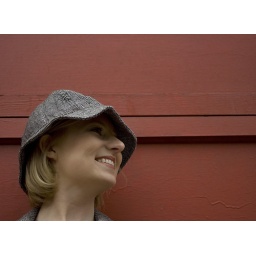
rachel in the gray hat